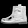
Label: Ankle boot